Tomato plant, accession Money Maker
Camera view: bottom (45 deg); turntable rotation: 90 degrees
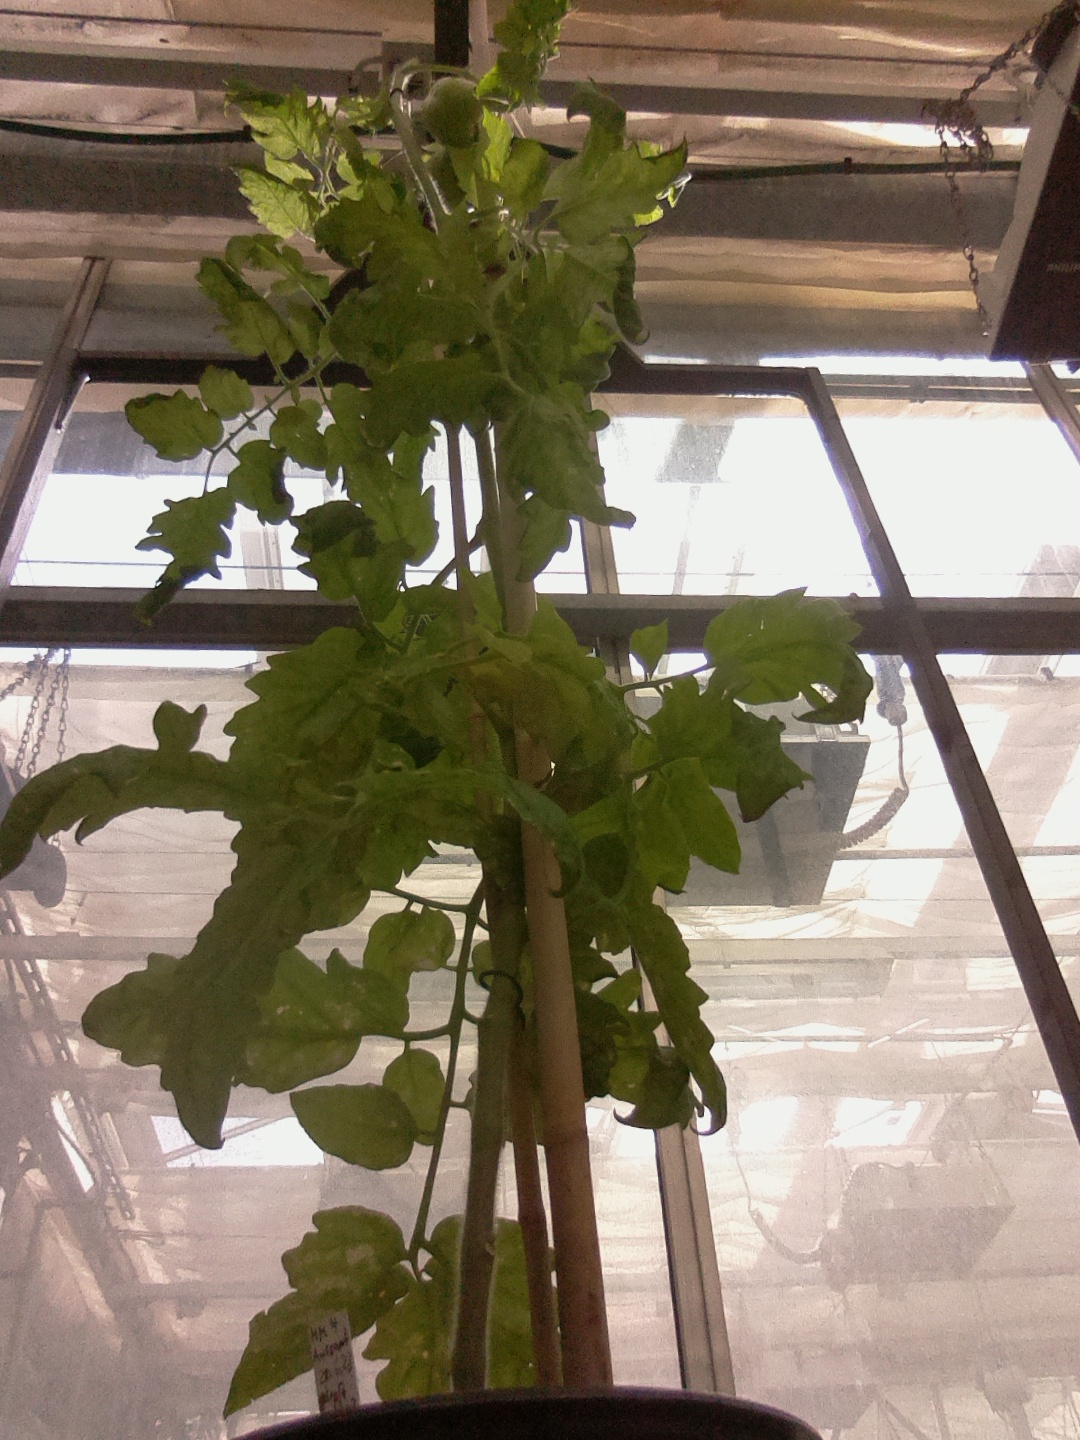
BBCH growth stage 79: 90% -100% of final fruit size